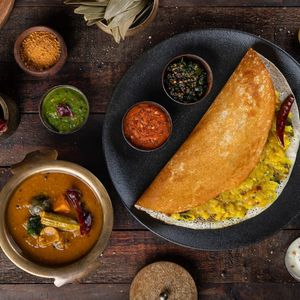
Dish: dosa